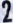
Number: 2